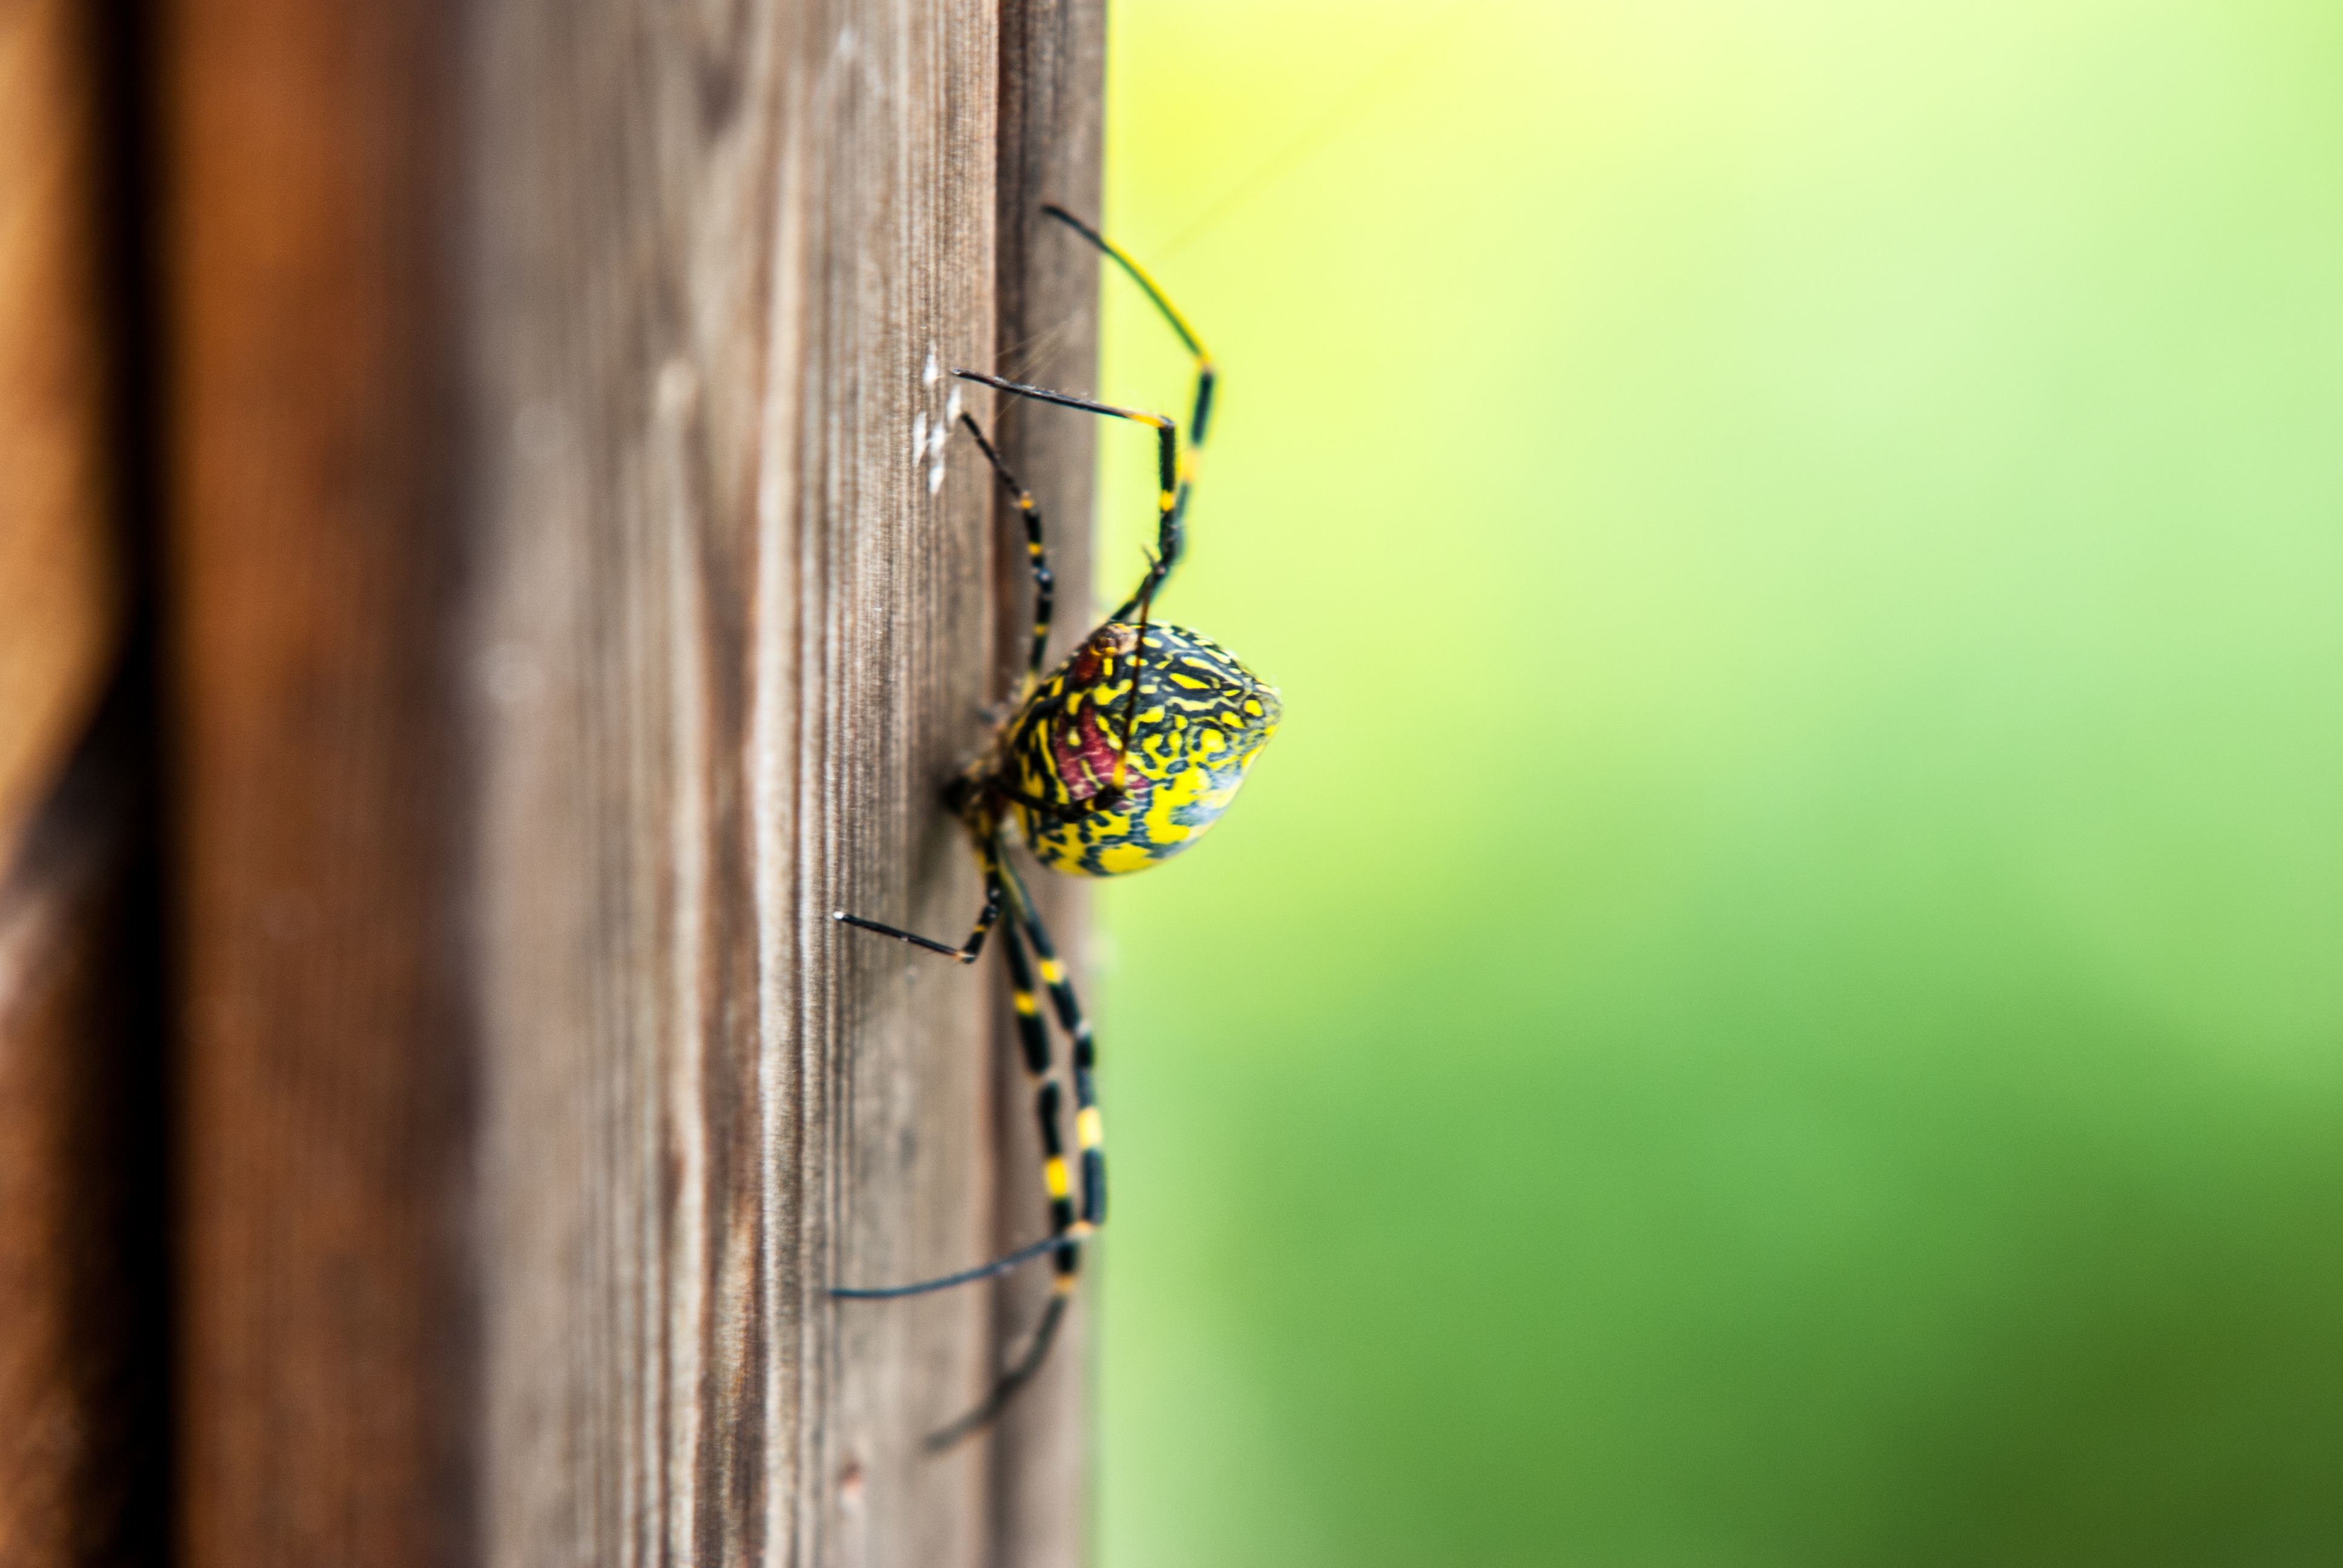
wing, photography, green, insect, yellow, fauna, invertebrate, close up, spider, insects, macro photography, arthropod, affix, plant stem